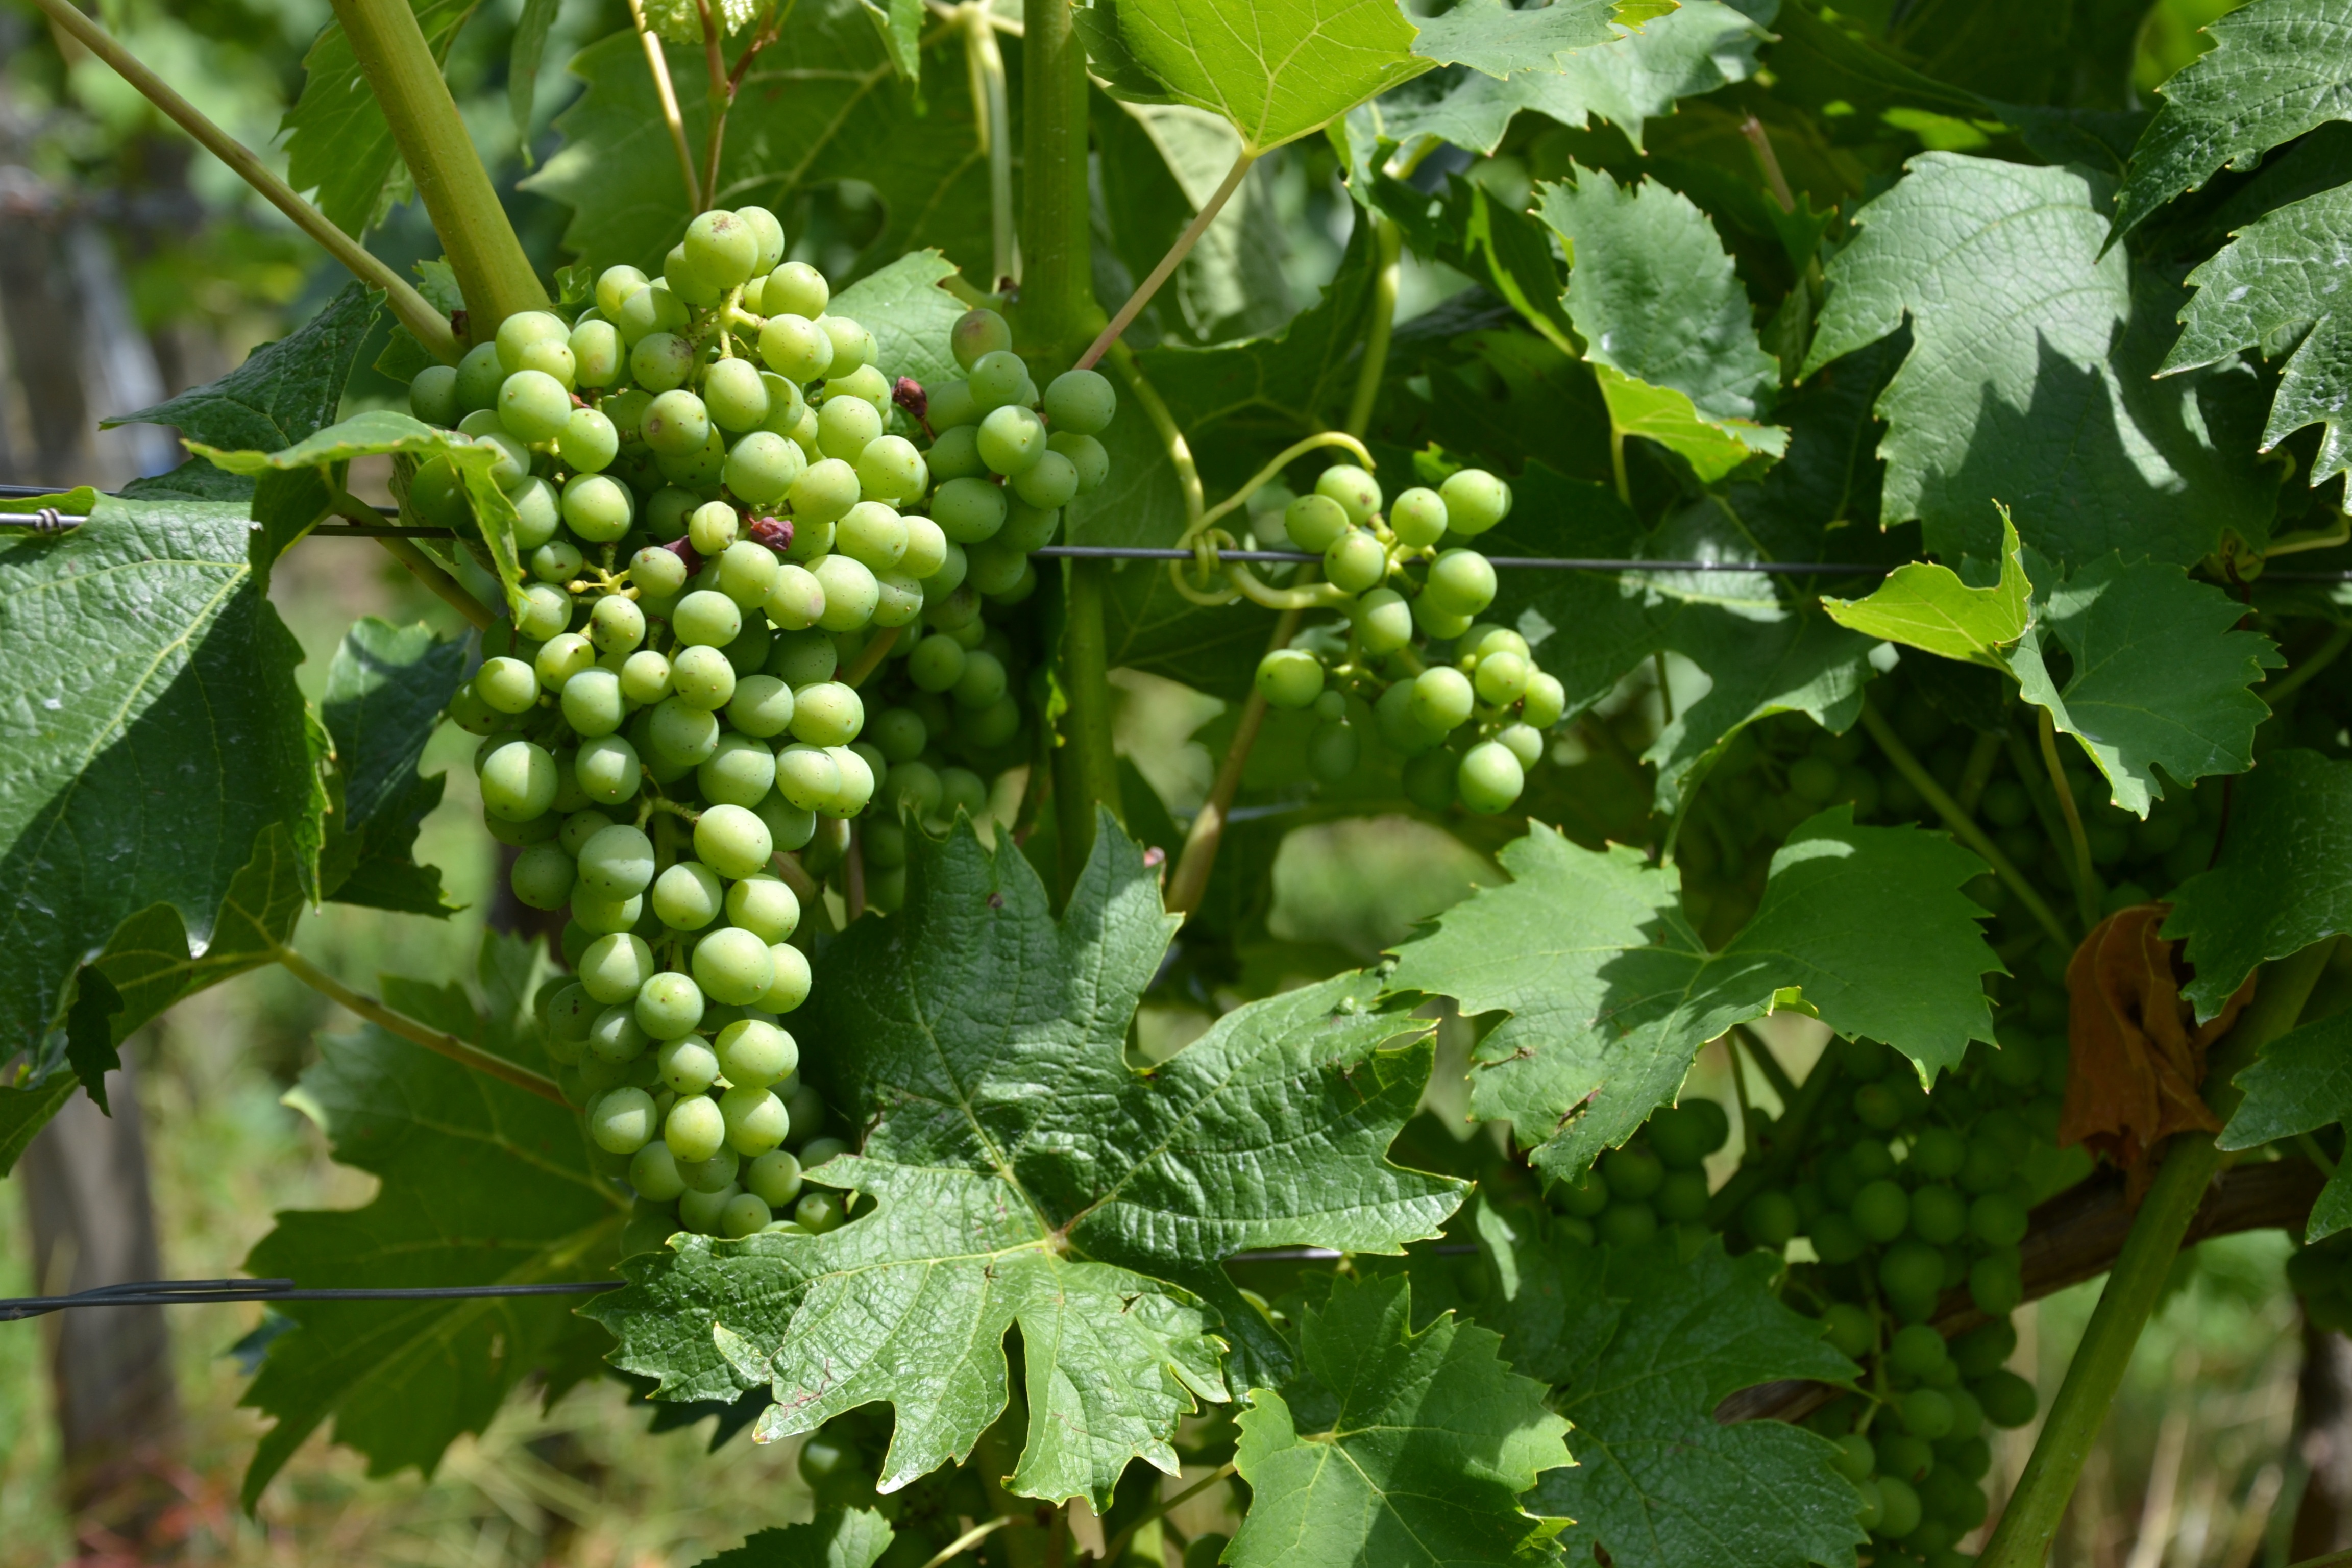
nature, plant, grape, vine, wine, fruit, berry, flower, food, green, produce, agriculture, grapevine, vines, shrub, grapes, winegrowing, rebstock, flowering plant, vitis, green grapes, swiss francs, land plant, grapevine family